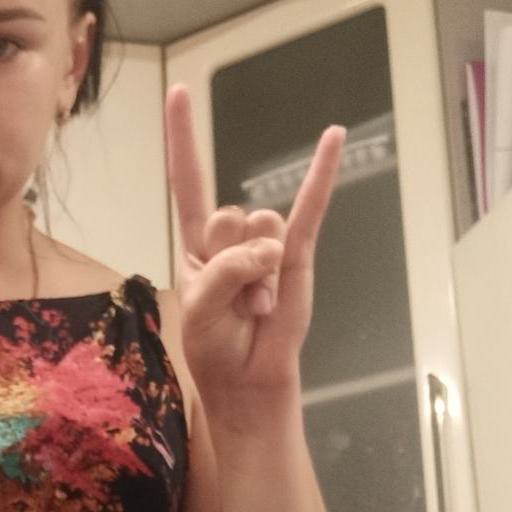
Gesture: rock